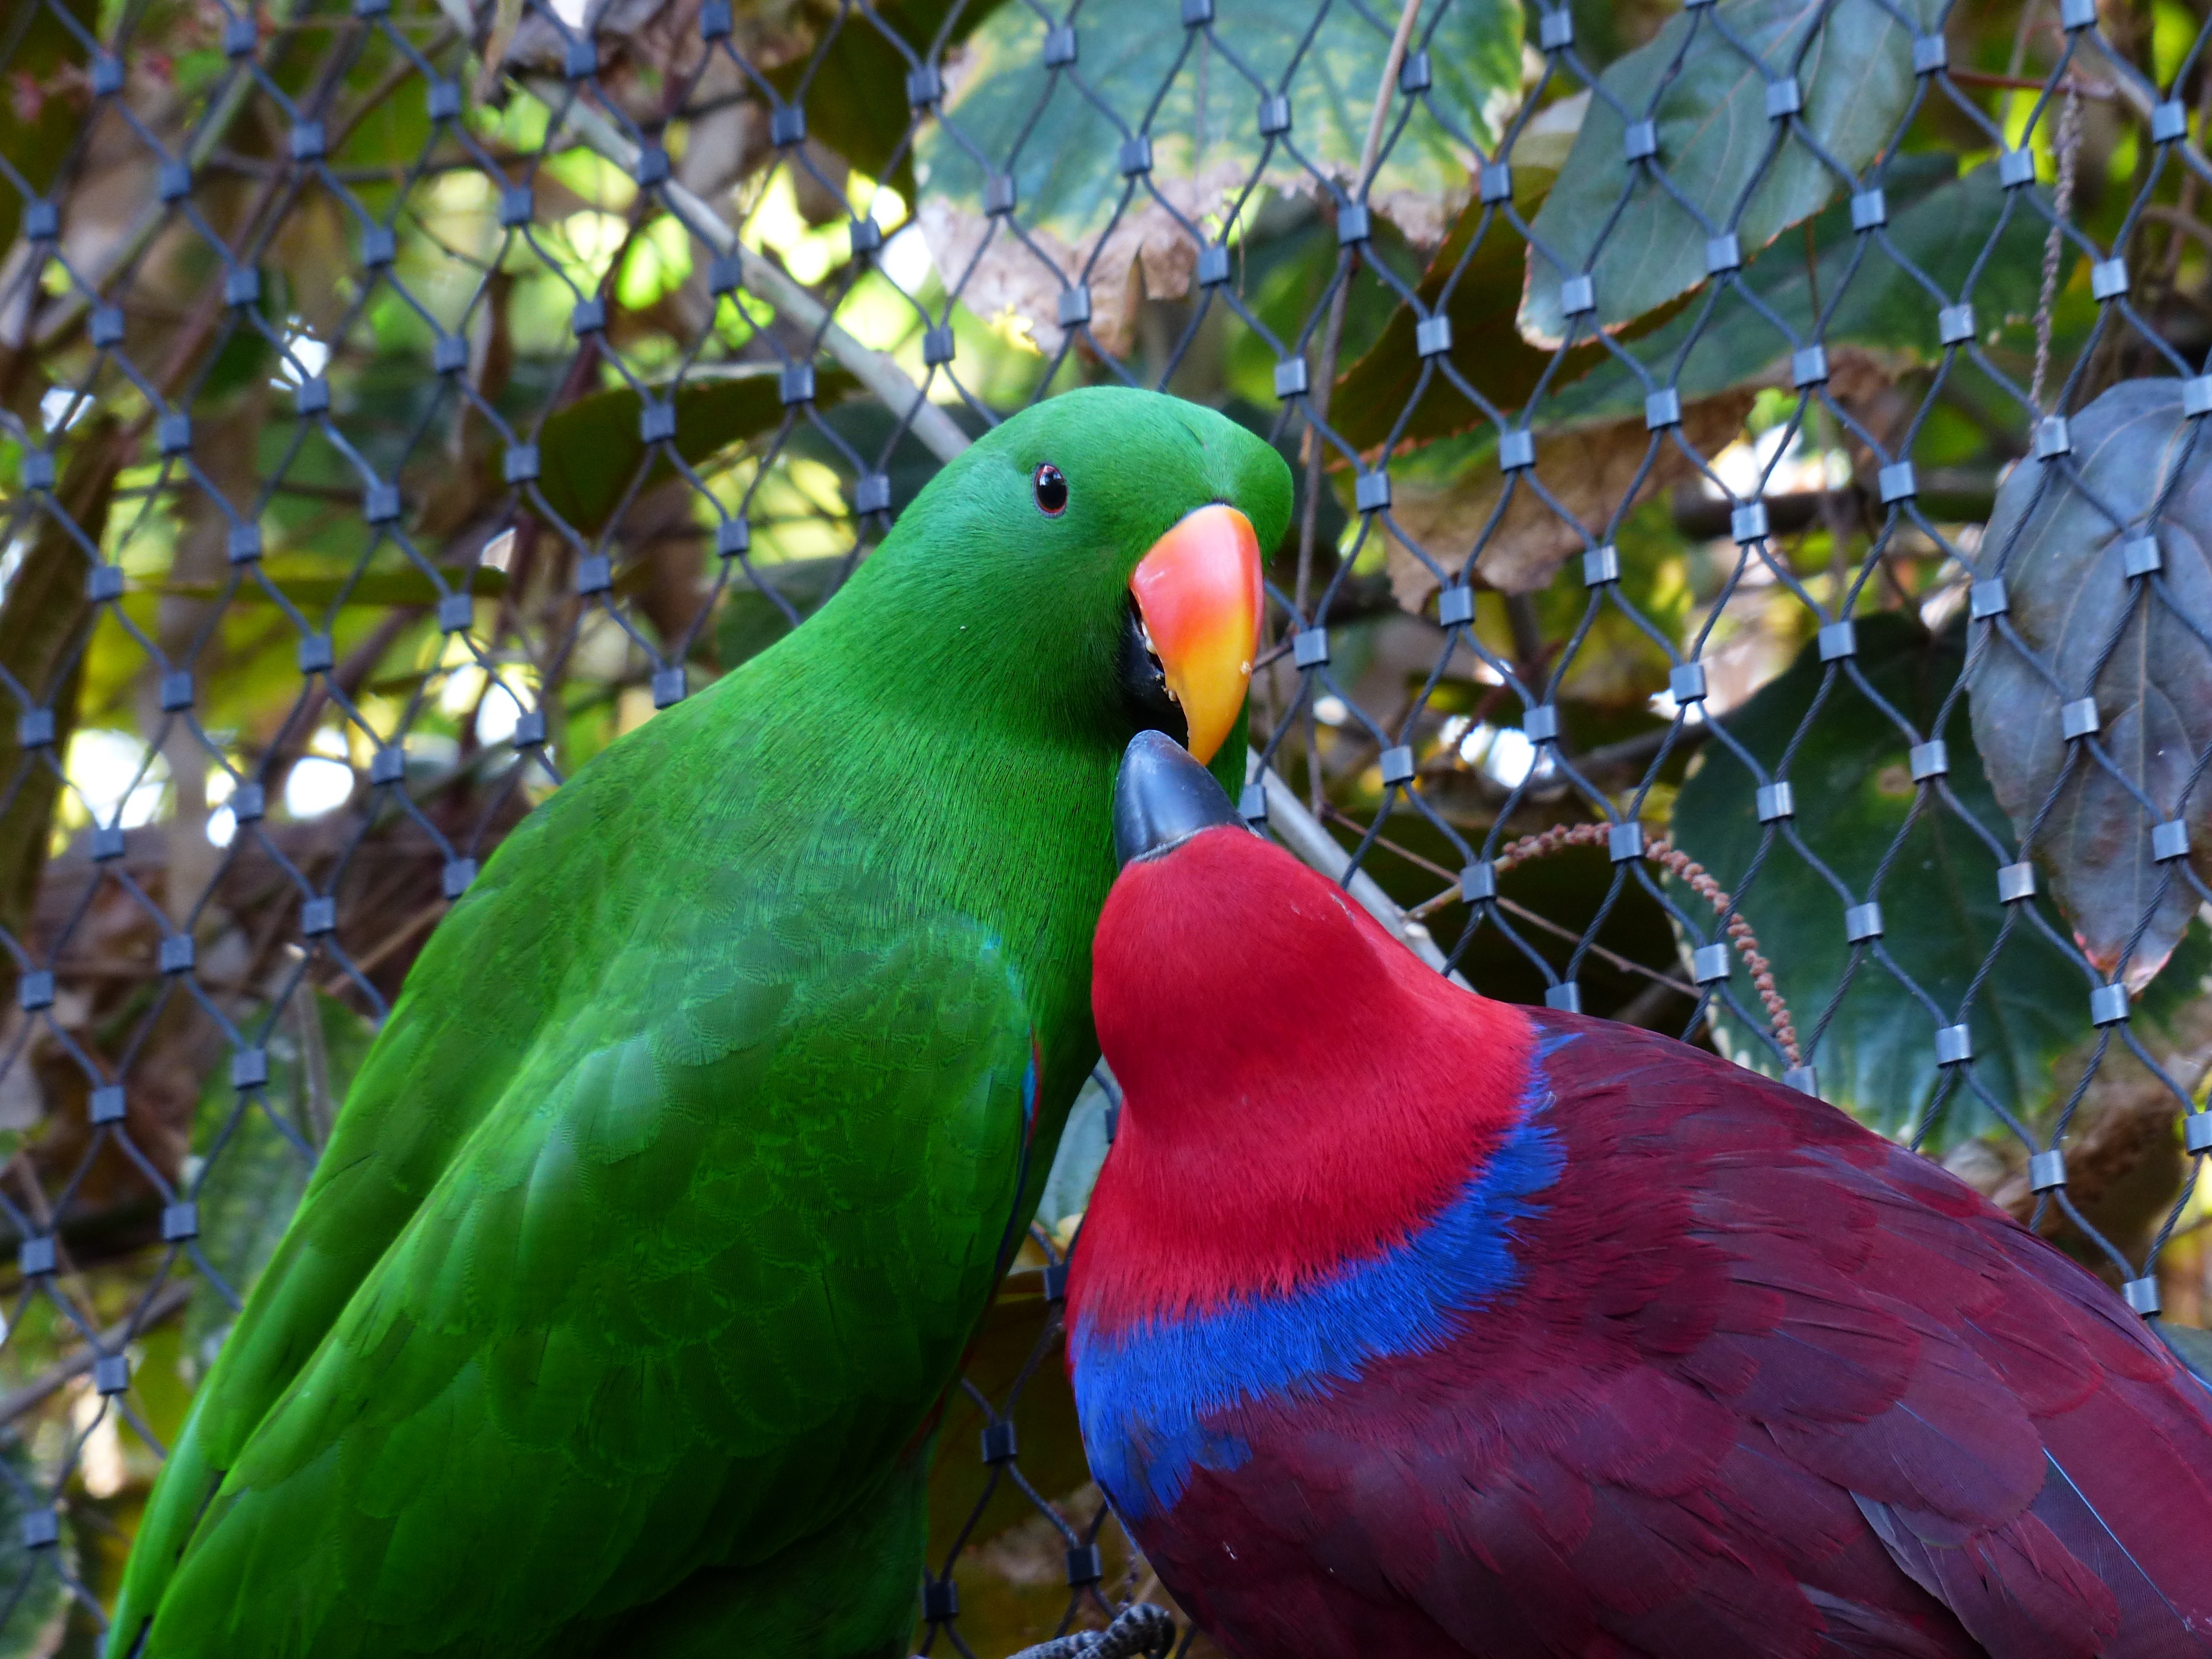
bird, female, wildlife, love, green, red, beak, color, kiss, couple, blue, colorful, fauna, lorikeet, lovebird, macaw, birds, feeding, vertebrate, parrot, pair, parrots, parakeet, males, caress, eclectus, eclectus roratus, riedel edelpapagei, eclectus roratus riedeli, noble parrots